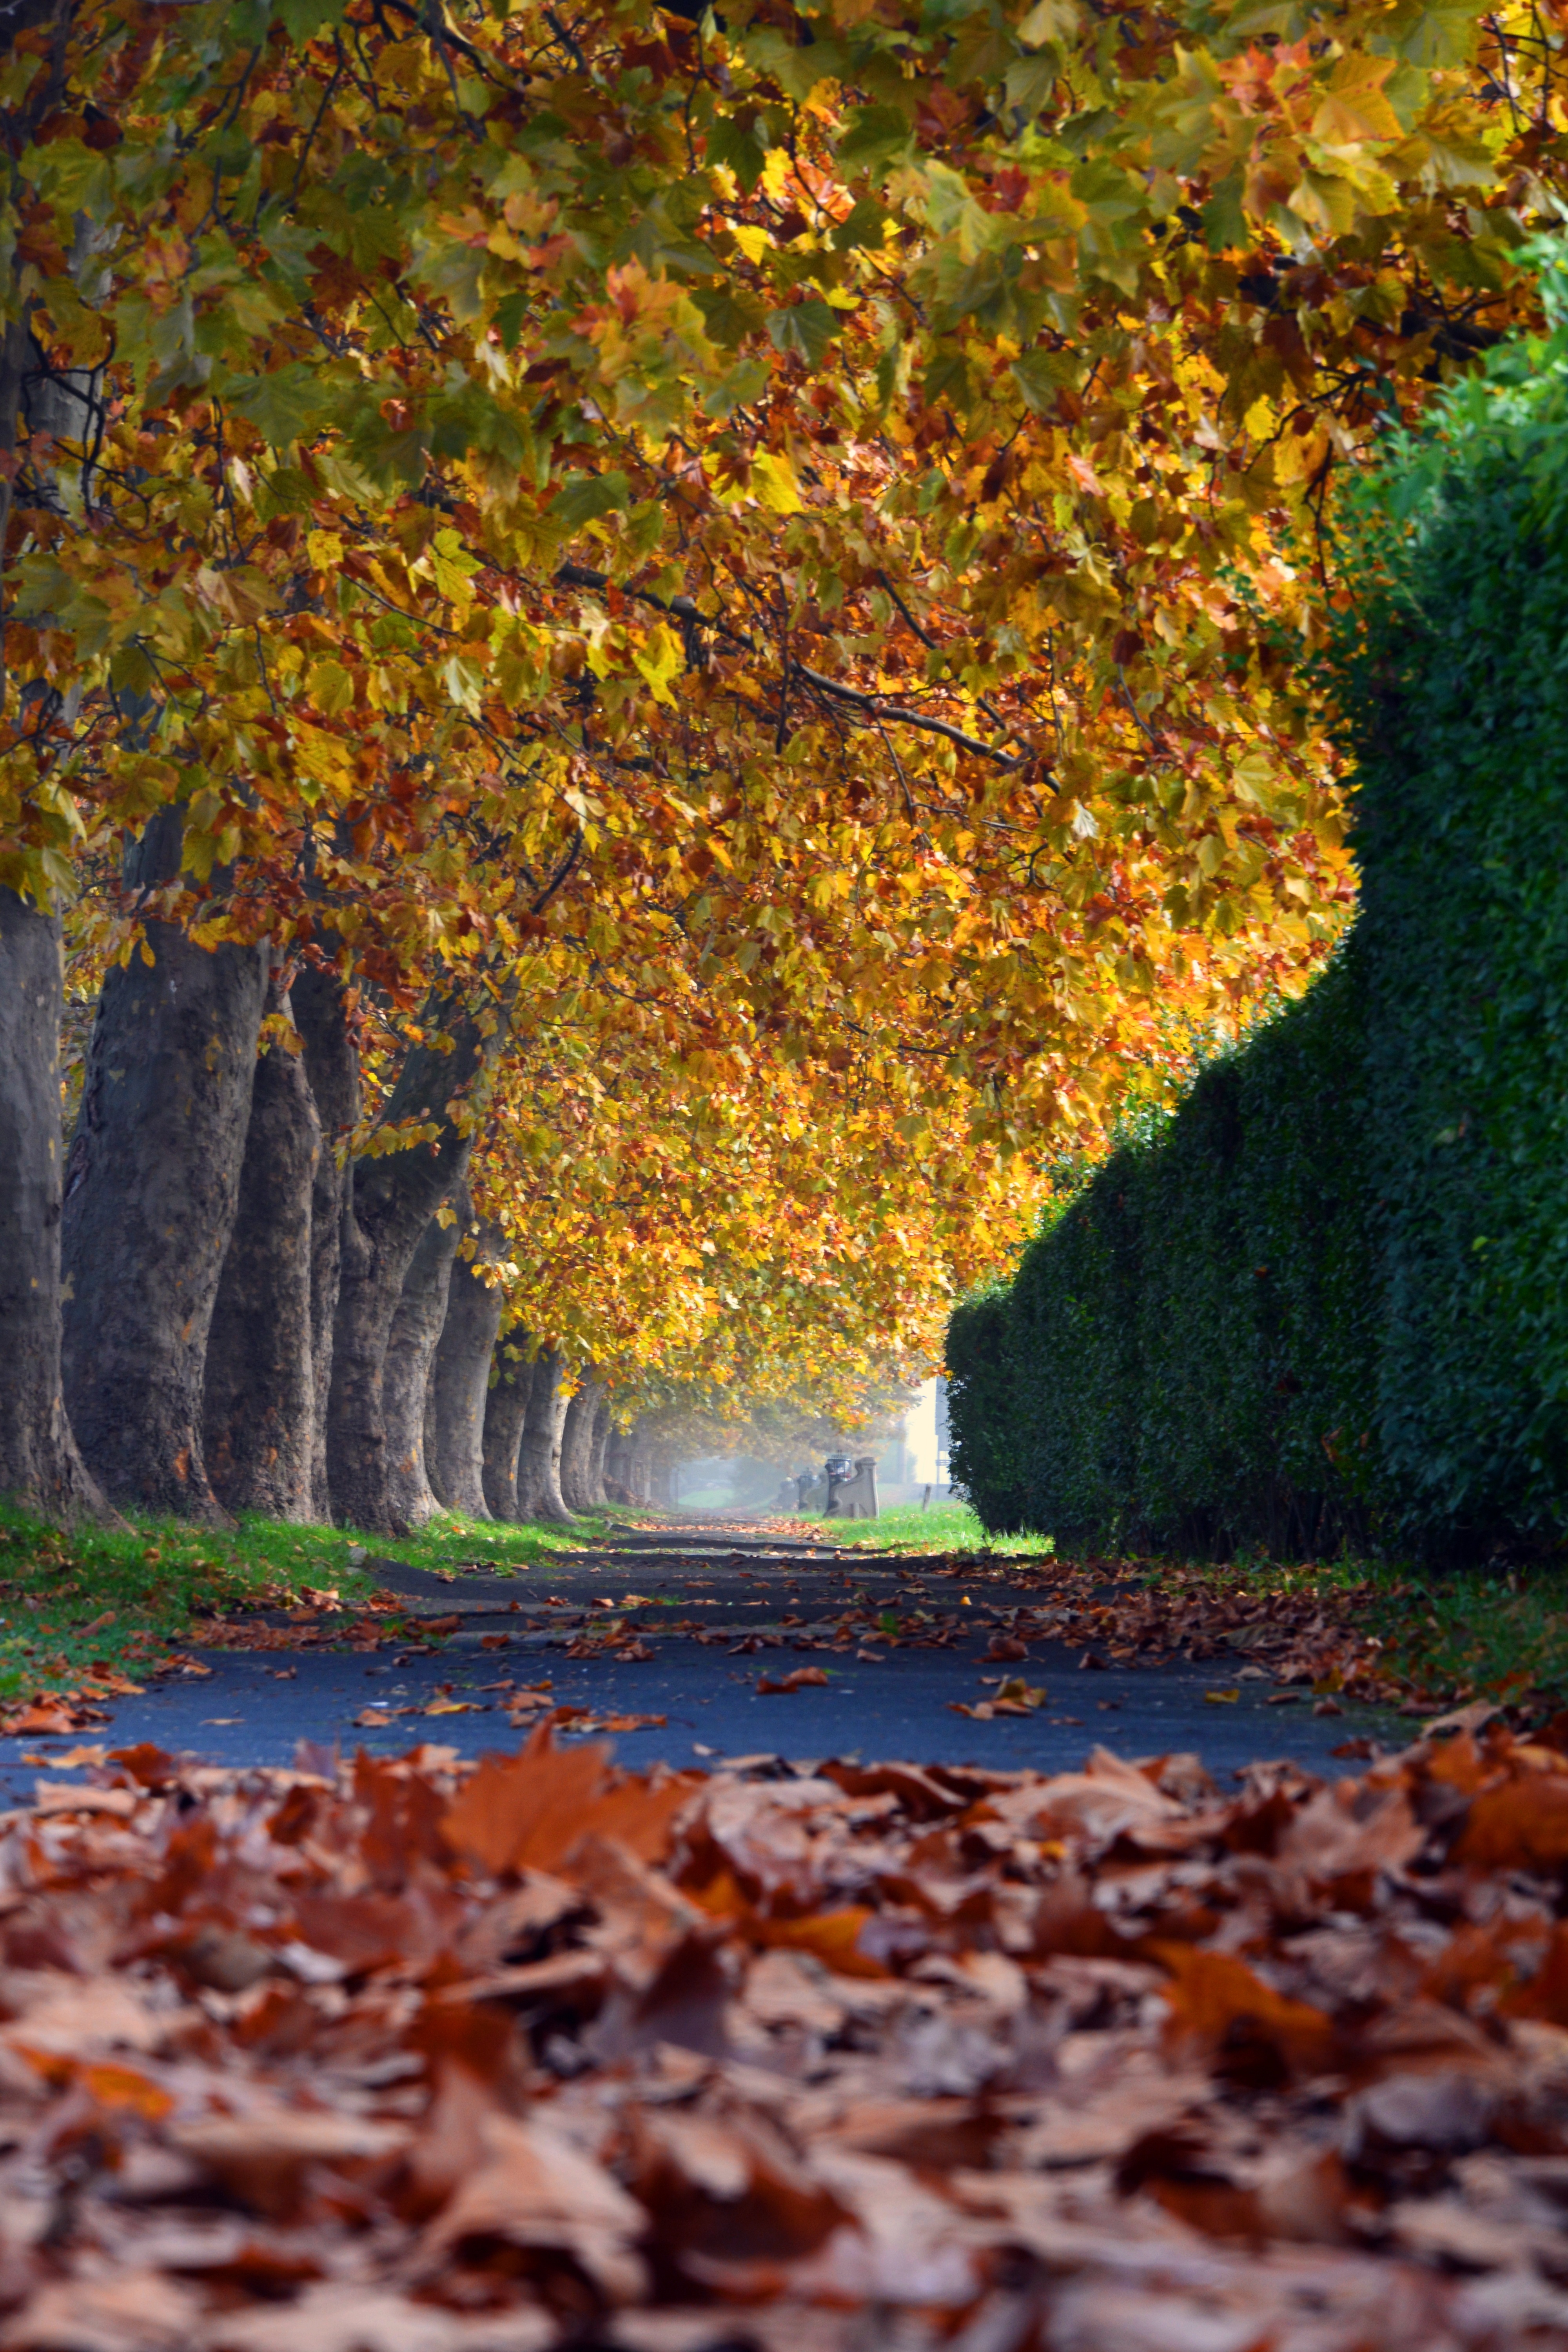
tree, nature, forest, branch, plant, sunlight, leaf, walk, reflection, autumn, season, trees, holidays, deciduous, woodland, woody plant